Macedonians (Greeks)

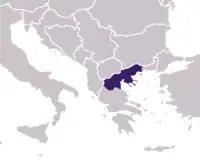
The region of Macedonia in northern Greece.

The dispute achieved international status after the breakup of Yugoslavia, when the concerns of the Macedonian Greeks rose to extreme manifestations. On 14 February 1992, about one million Greek Macedonians turned out in the streets of Thessaloniki to demonstrate their objection to the name "Macedonia" being a part of the name of the then newly established Republic of Macedonia using the slogan "Macedonia is Greece". Following the recognition of the Republic of Macedonia by the United States, another rally was held in Thessaloniki on 31 March 1994, while two major rallies, organized by the Macedonian Greek community in Australia, were held in Melbourne in 1992 and 1994, with around 100,000 people taking part in each of these.